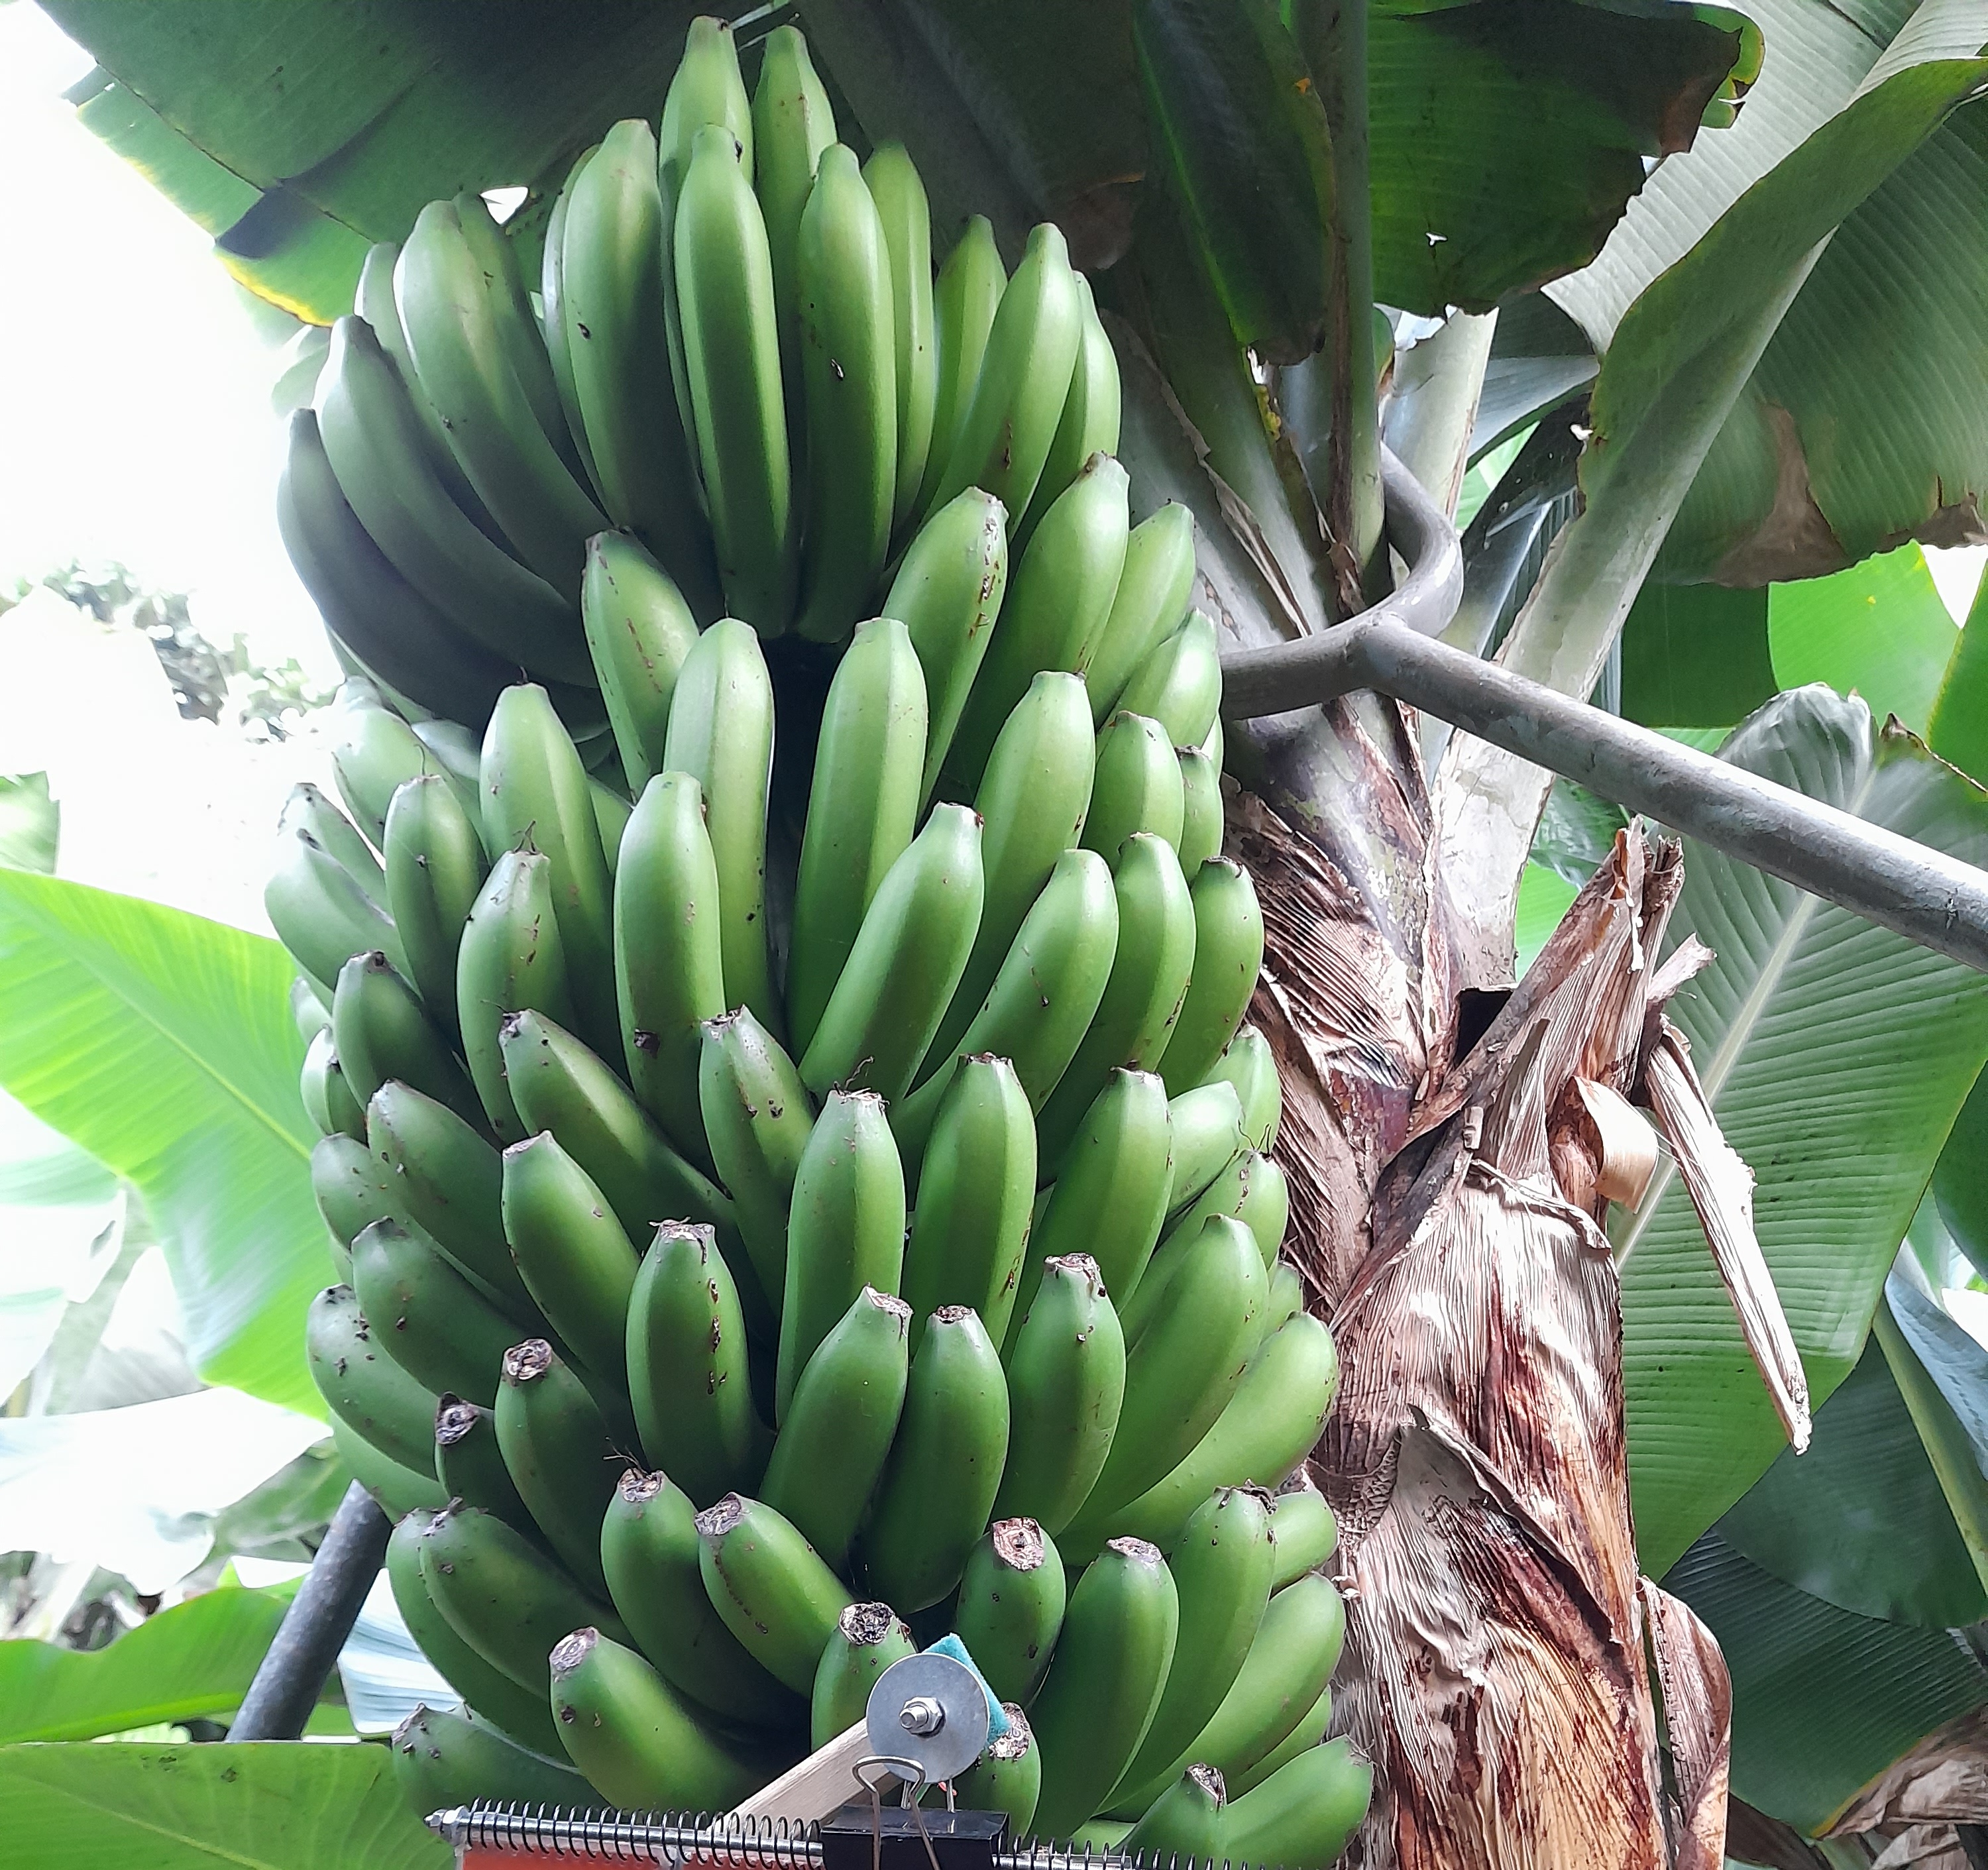
Label: Cut